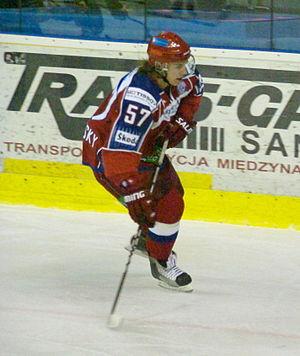
Dmitri Olegovitch Vichnevski - en russe : Дмитрий Олегович Вишневский, et en anglais : Dmitri Vishnevsky - est un joueur professionnel russe de hockey sur glace.